Roy McComish

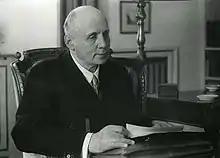
Kurt Hahn

After service as an officer with the Seaforth Highlanders during the Second World War and completing his time at university, McComish was appointed as Art Master and Housemaster at Gordonstoun in 1949 by innovative German educator Kurt Hahn who was then the school's headmaster. McComish also acted as master in charge of the school's cadet force. It was at Gordonstoun that McComish first became acquainted with Jocelin Winthrop Young (son of Geoffrey Winthrop Young) and the two men began a long lasting friendship and working relationship, Winthrop Young had returned to visit Gordonstoun and his mentor Kurt Hahn having previously been a pupil at Gordonstoun.